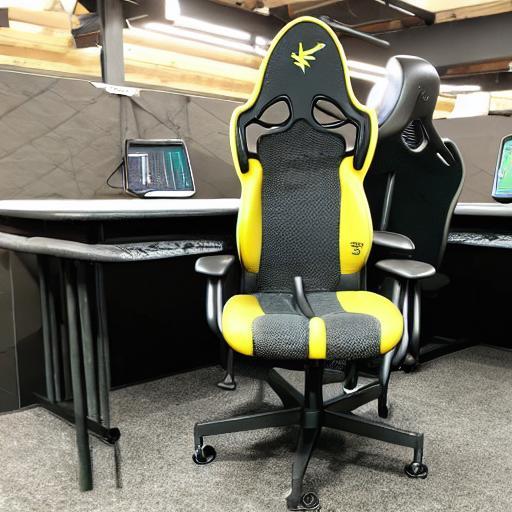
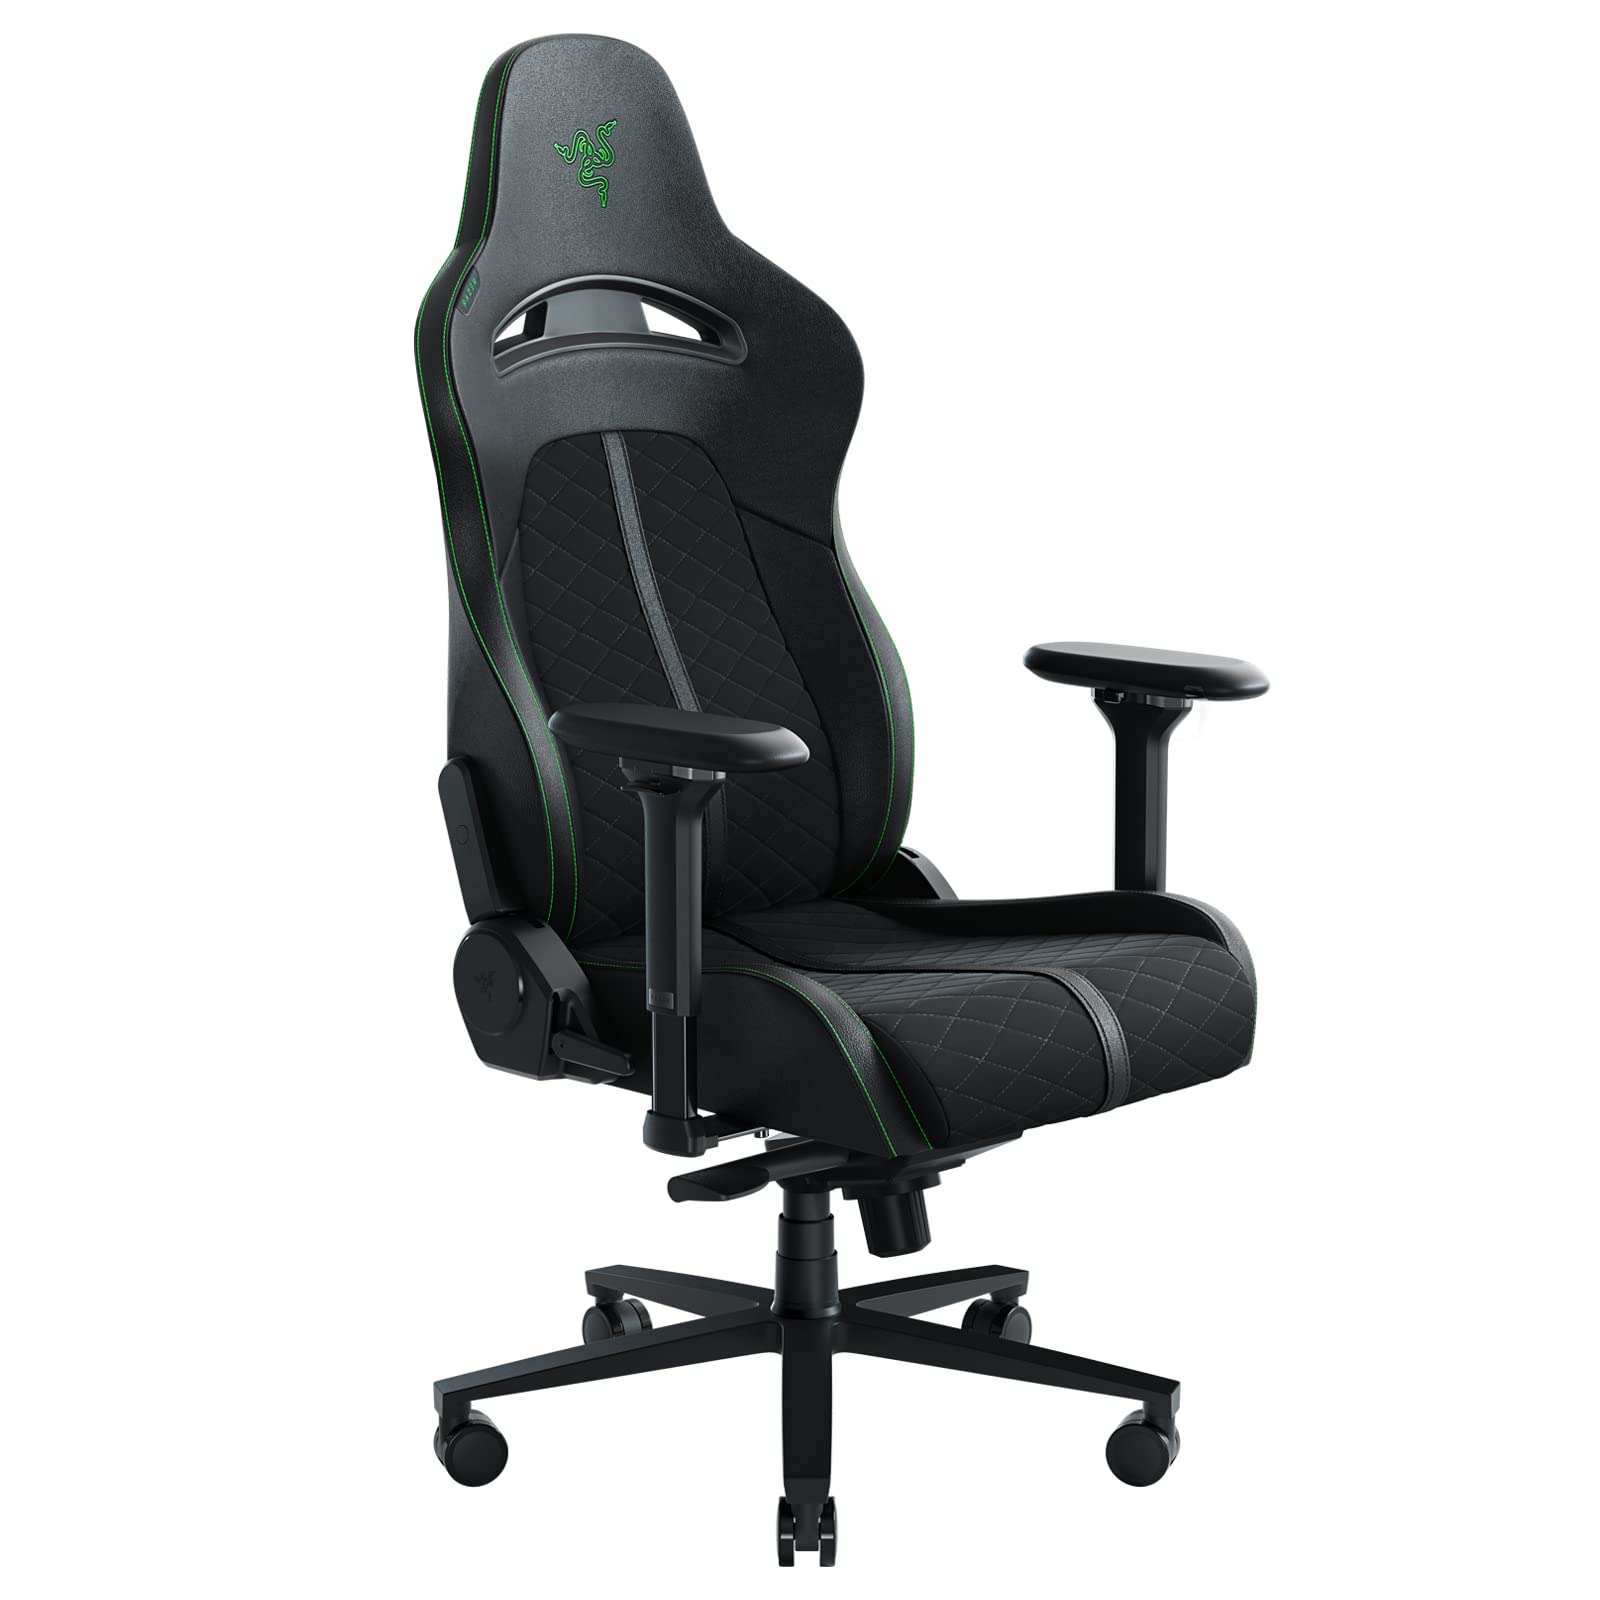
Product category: items_chair
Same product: no